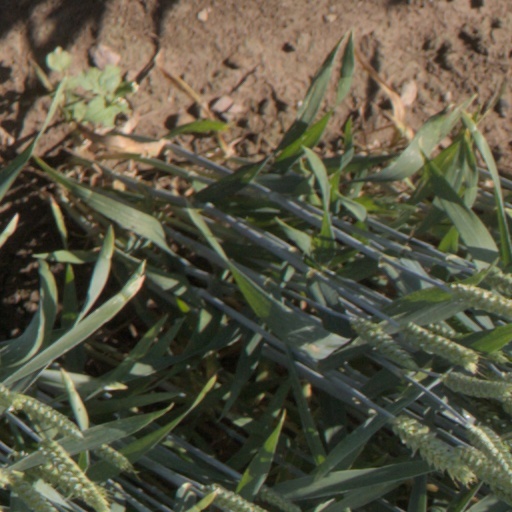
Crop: wheat